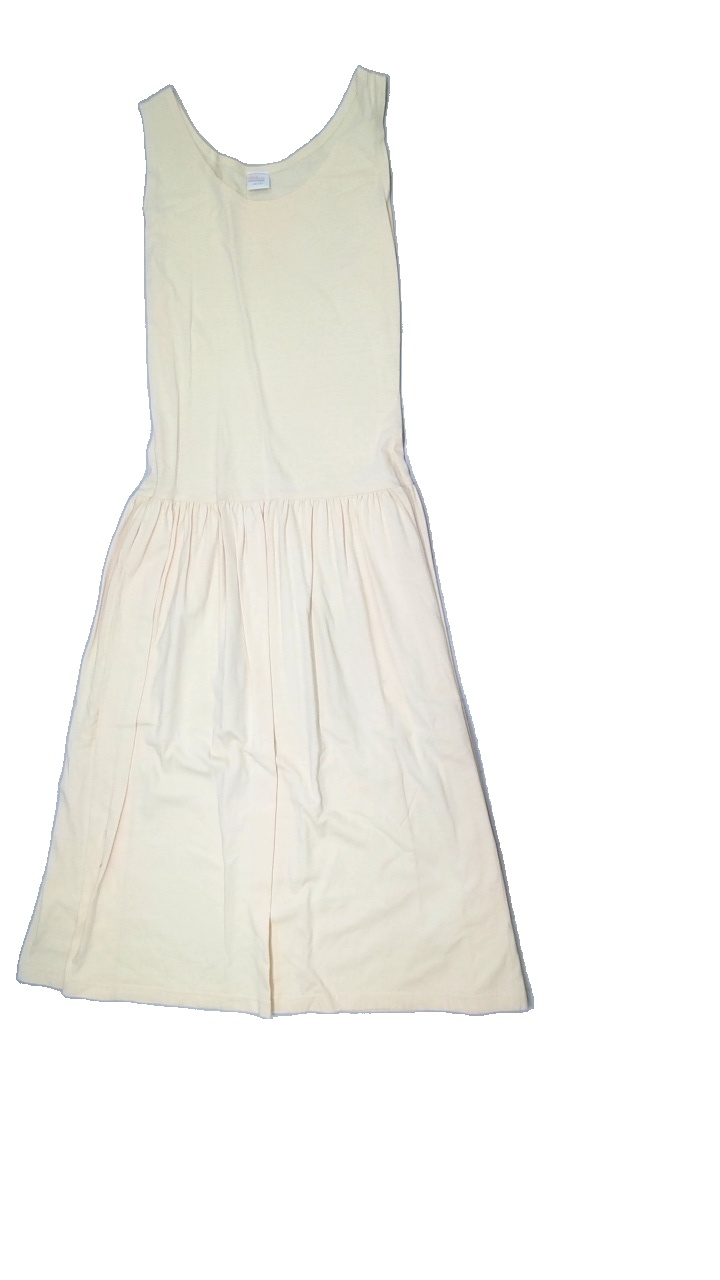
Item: Dress (Ladies)
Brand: Åhléns
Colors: Yellow
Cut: C-collar, Long, Loose
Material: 100%cotton
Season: Summer
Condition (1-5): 4
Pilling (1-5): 4
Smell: Minor
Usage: Export
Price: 50-100